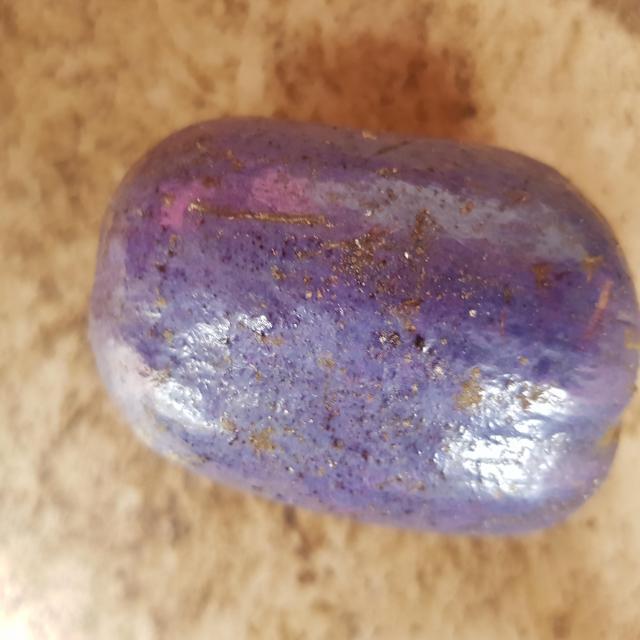
Plum grade: unaffected